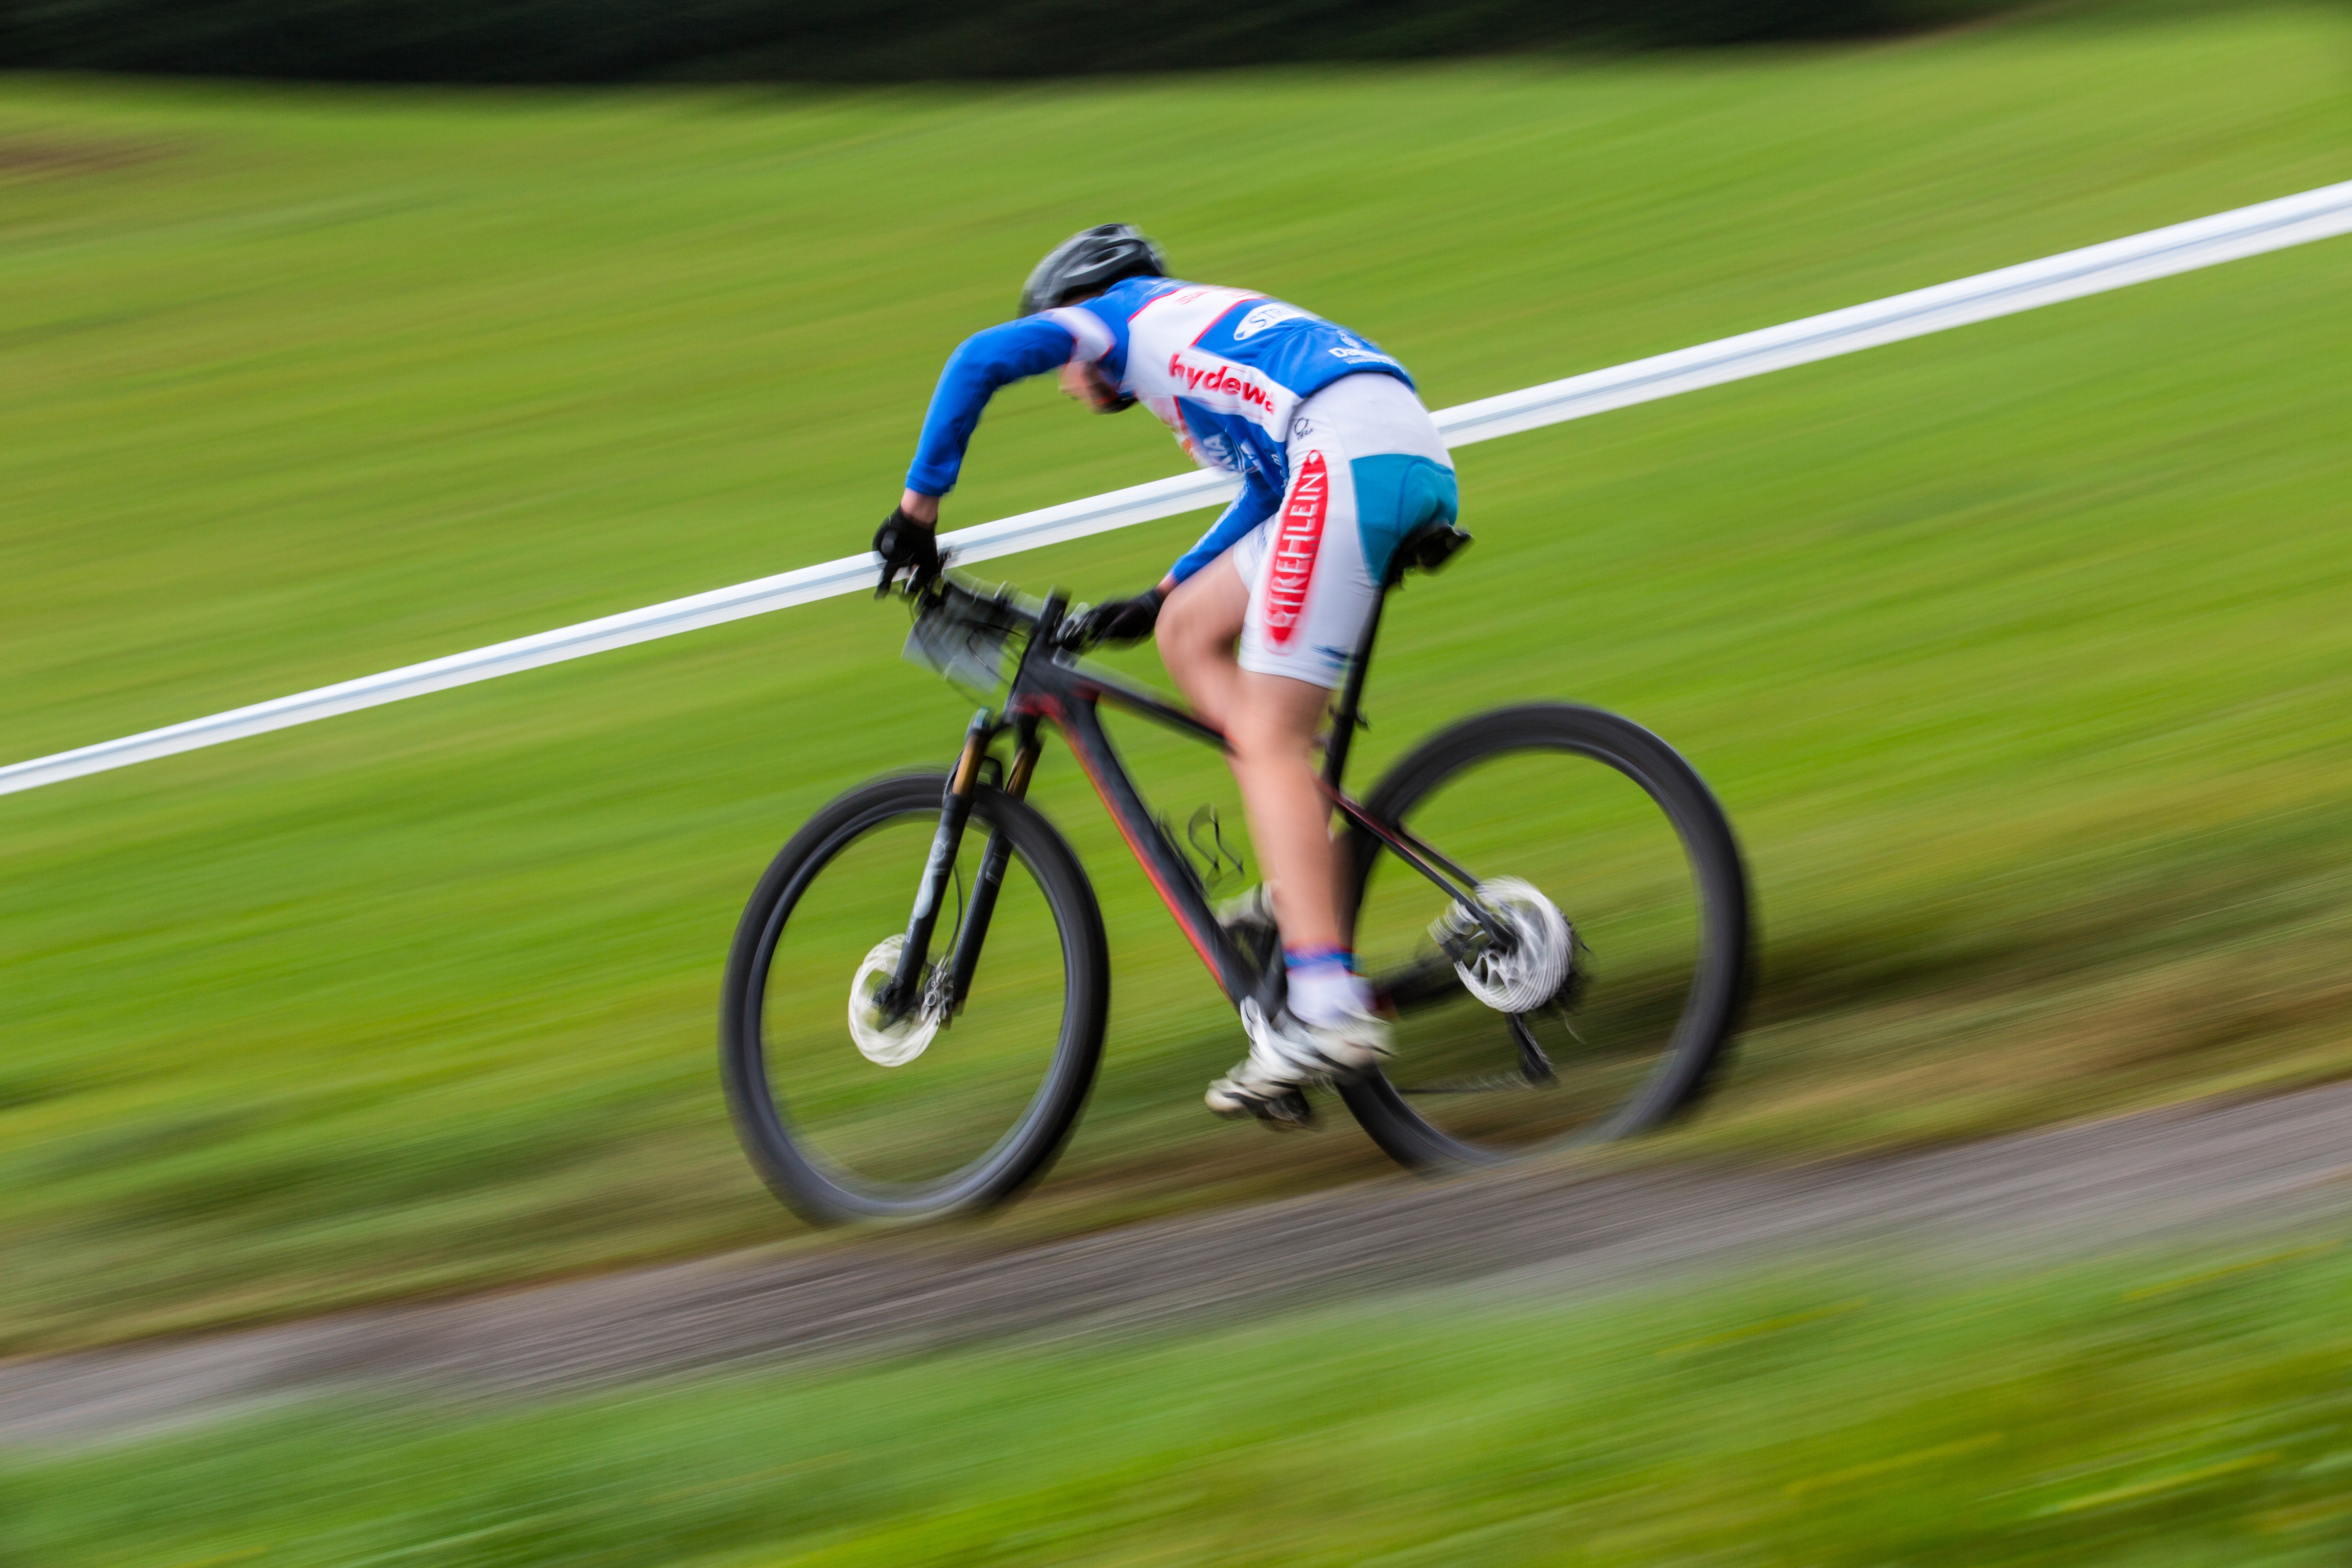
bicycle, vehicle, sports equipment, mountain bike, cycling, race, sports, racing, road cycling, land vehicle, cycle sport, cyclo cross bicycle, cyclo cross, bicycle racing, road bicycle, racing bicycle, road bicycle racing, mountain bike racing